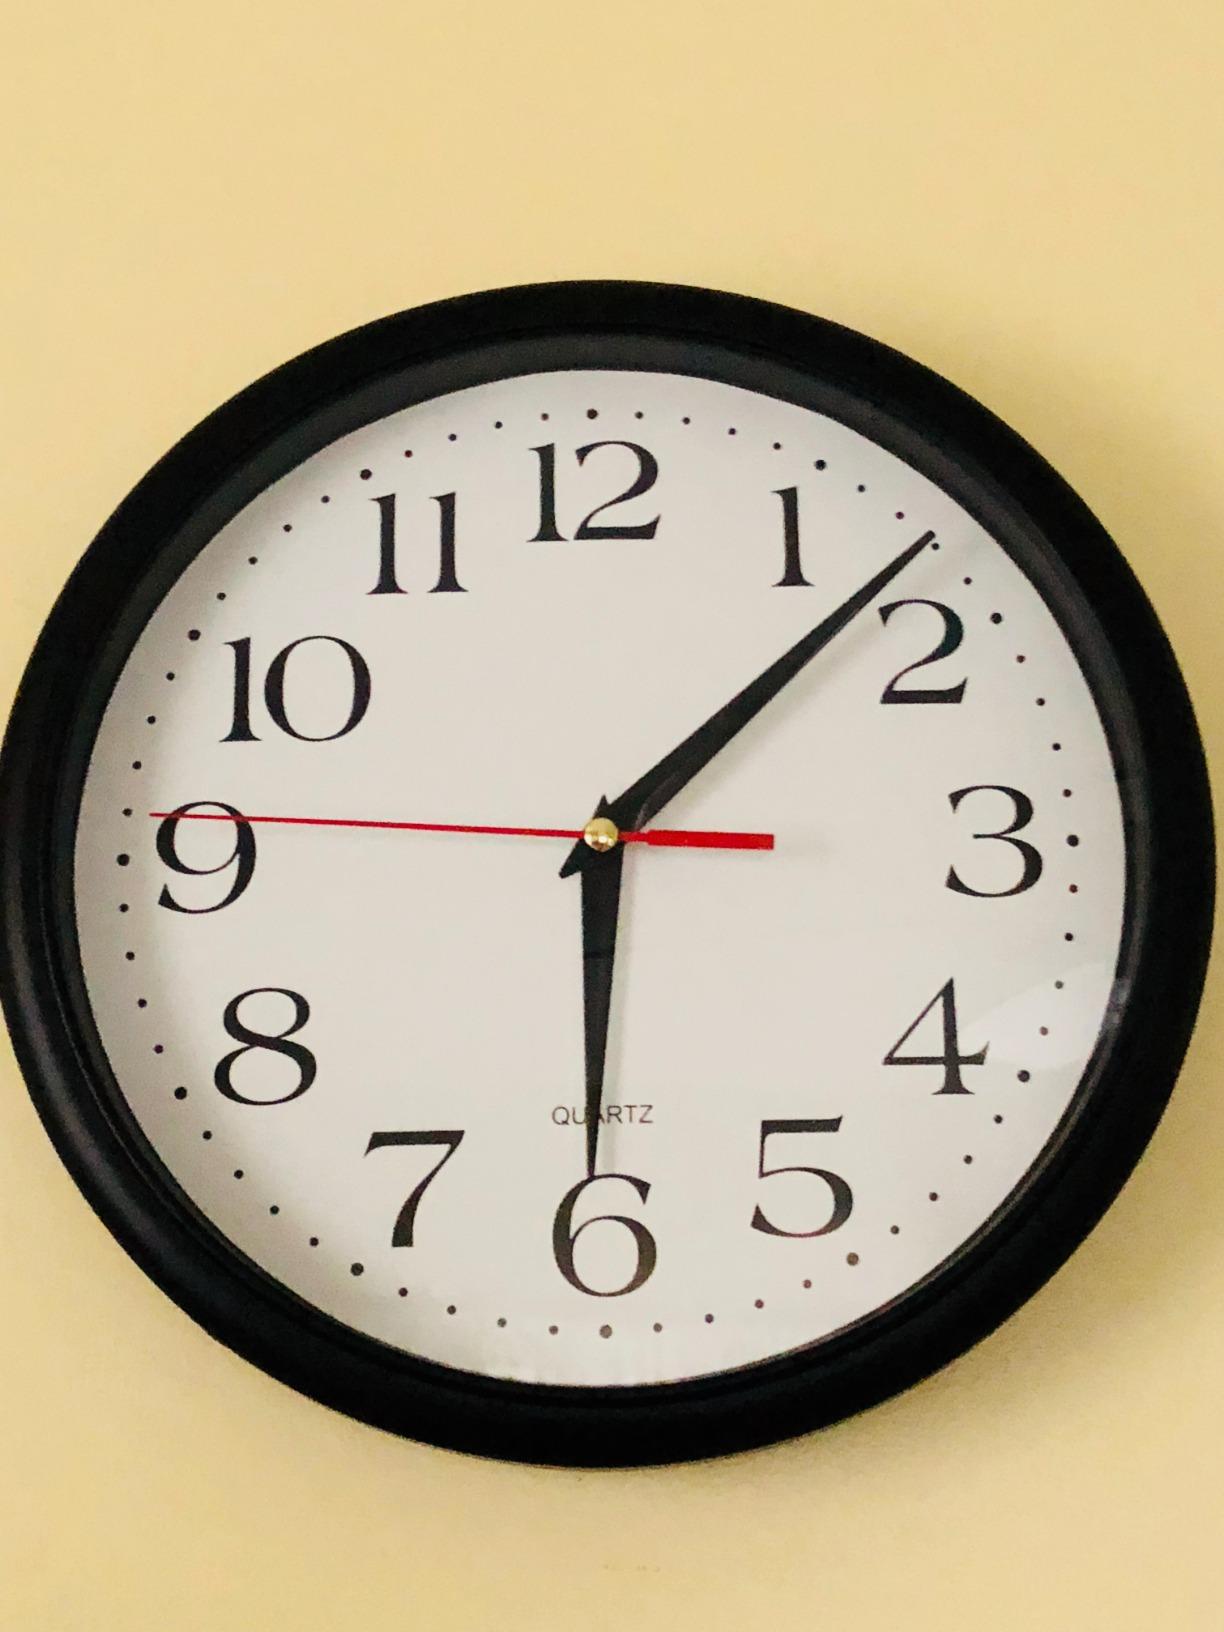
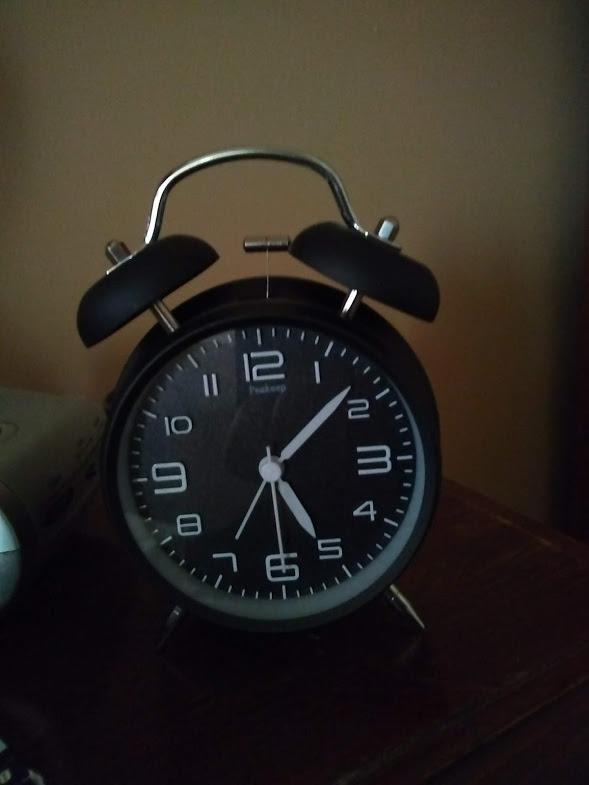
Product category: clock
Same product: no